Mathcounts

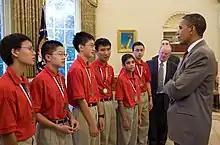
President Barack Obama meets award recipients of the 2010 Mathcounts National Competition in the Oval Office Monday, June 28, 2010.

Qualifying students and coaches receive an all-expenses-paid trip to the national competition. The competition typically lasts 3–4 days on Mother's Day weekend. The coach of the state team is the supervisor for the team. The students compete individually for the title of national champion. They also compete as a team to represent their state.